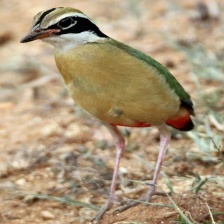
Species: INDIAN PITTA
Scientific name: PITTA BRACHYURA